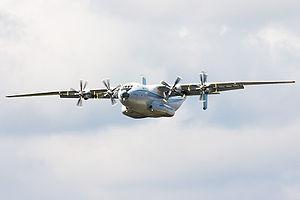
L'association de production de l'aviation de Tachkent, nommée d'après Valeri Tchkalov, est un complexe de haute technologie situé à Tachkent, capitale de la République d'Ouzbékistan. Considérée comme la seule usine aéronautique d'Asie centrale et comme l'une des cinq plus grandes de ce type au monde, elle a produit avant sa faillite en 2014 environ 10 000 avions.